David Blunkett

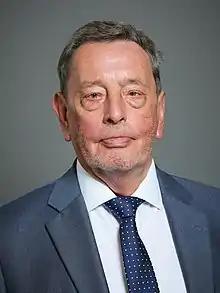
Official portrait, 2022

David Blunkett, Baron Blunkett, (born 6 June 1947) is a British politician who served as Secretary of State for Education and Employment from 1997 to 2001, Home Secretary from 2001 to 2004 and Secretary of State for Work and Pensions in 2005. A member of the Labour Party, he served as Member of Parliament (MP) for Sheffield Brightside and Hillsborough (formerly Sheffield Brightside) from 1987 to 2015 and was appointed to the House of Lords as a life peer in 2015.